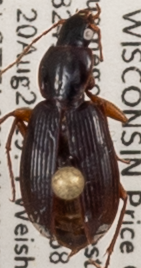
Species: Synuchus impunctatus
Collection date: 2019-08-20
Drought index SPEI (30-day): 0.512
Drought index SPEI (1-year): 2.09
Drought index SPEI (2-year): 1.13